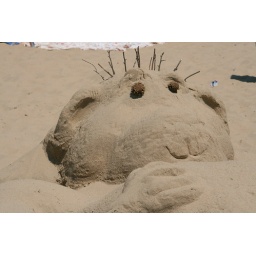
Sand sculptures at a sand sculpture building competition at the beach in Grand Haven.